Hermannsburg

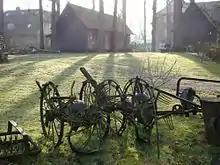
Exterior of the local history museum

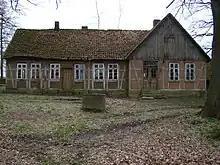
Old servants' quarters in Baven, now demolished

The Hermannsburg Local History Museum has been sponsored since 2000 by the Society for the Preservation of the Museum of the Local History Association of Hermannsburg ("Förderkreis Heimatmuseum des Heimatbundes Hermannsburg"), which was founded in response to the threatened closure of the museum. The museum has an annually changing exhibition. On the museum land, several historic objects have been rebuilt: a "Bienenzaun" beehive, an historic clay oven (from Diesten), a double storage barn from the 17th and 18th centuries (from Beckedorf), a meeting place with cobbled village square and a storage barn from the 17th century (from Scheuen). A former servants' house ("Häuslingshaus") from the village of Baven was dismantled there and will be reassembled on the museum's land. ("Häuslinge" were farm workers who worked on a farm and were therefore allowed to stay in the house for a low rent, or sometimes even for free).